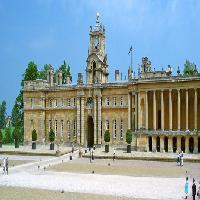
Weather: sun or clear